Answer in natural language. Considering the relative positions, where is framed landscape painting with airship (highlighted by a red box) with respect to toilet (highlighted by a green box)? Choose between the following options: right or left
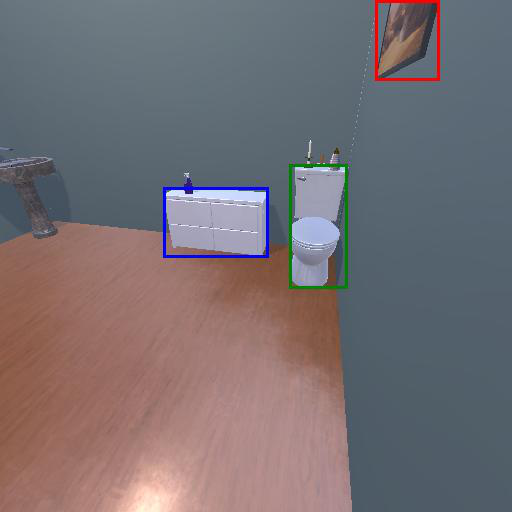
<answer>right</answer>